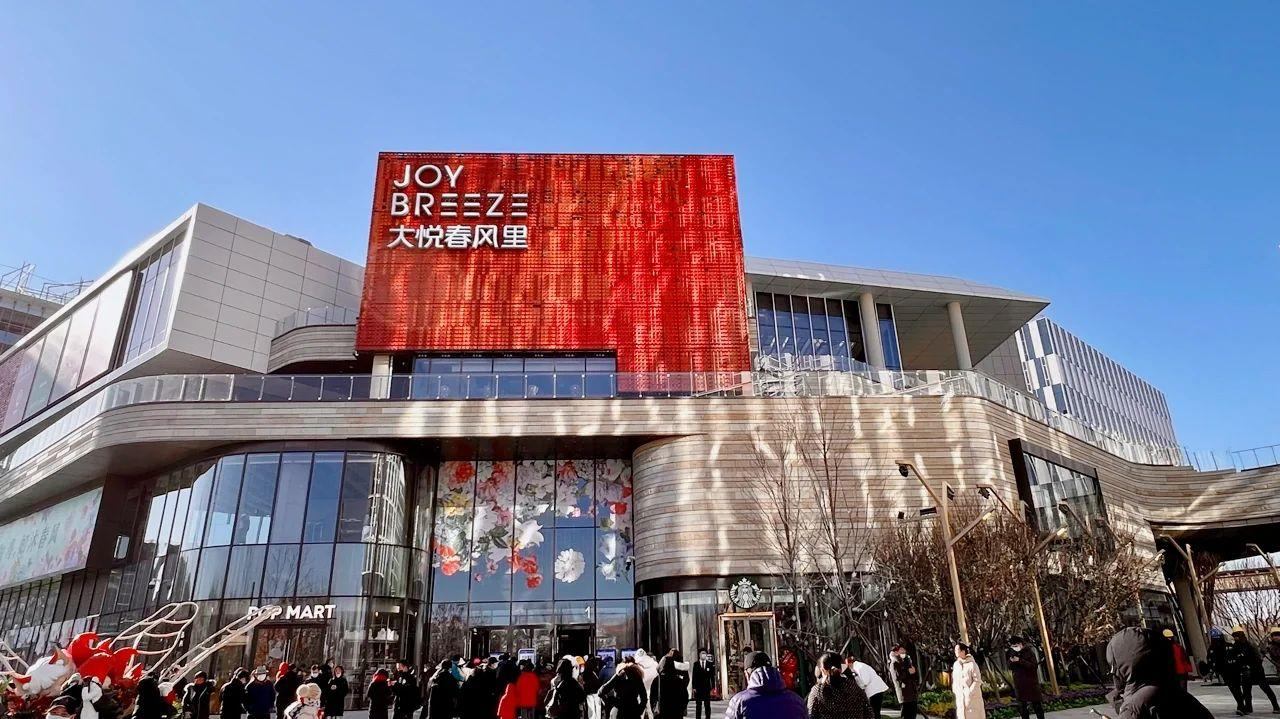
地标名称：大兴大悦春风里
所在城市：北京市·大兴区